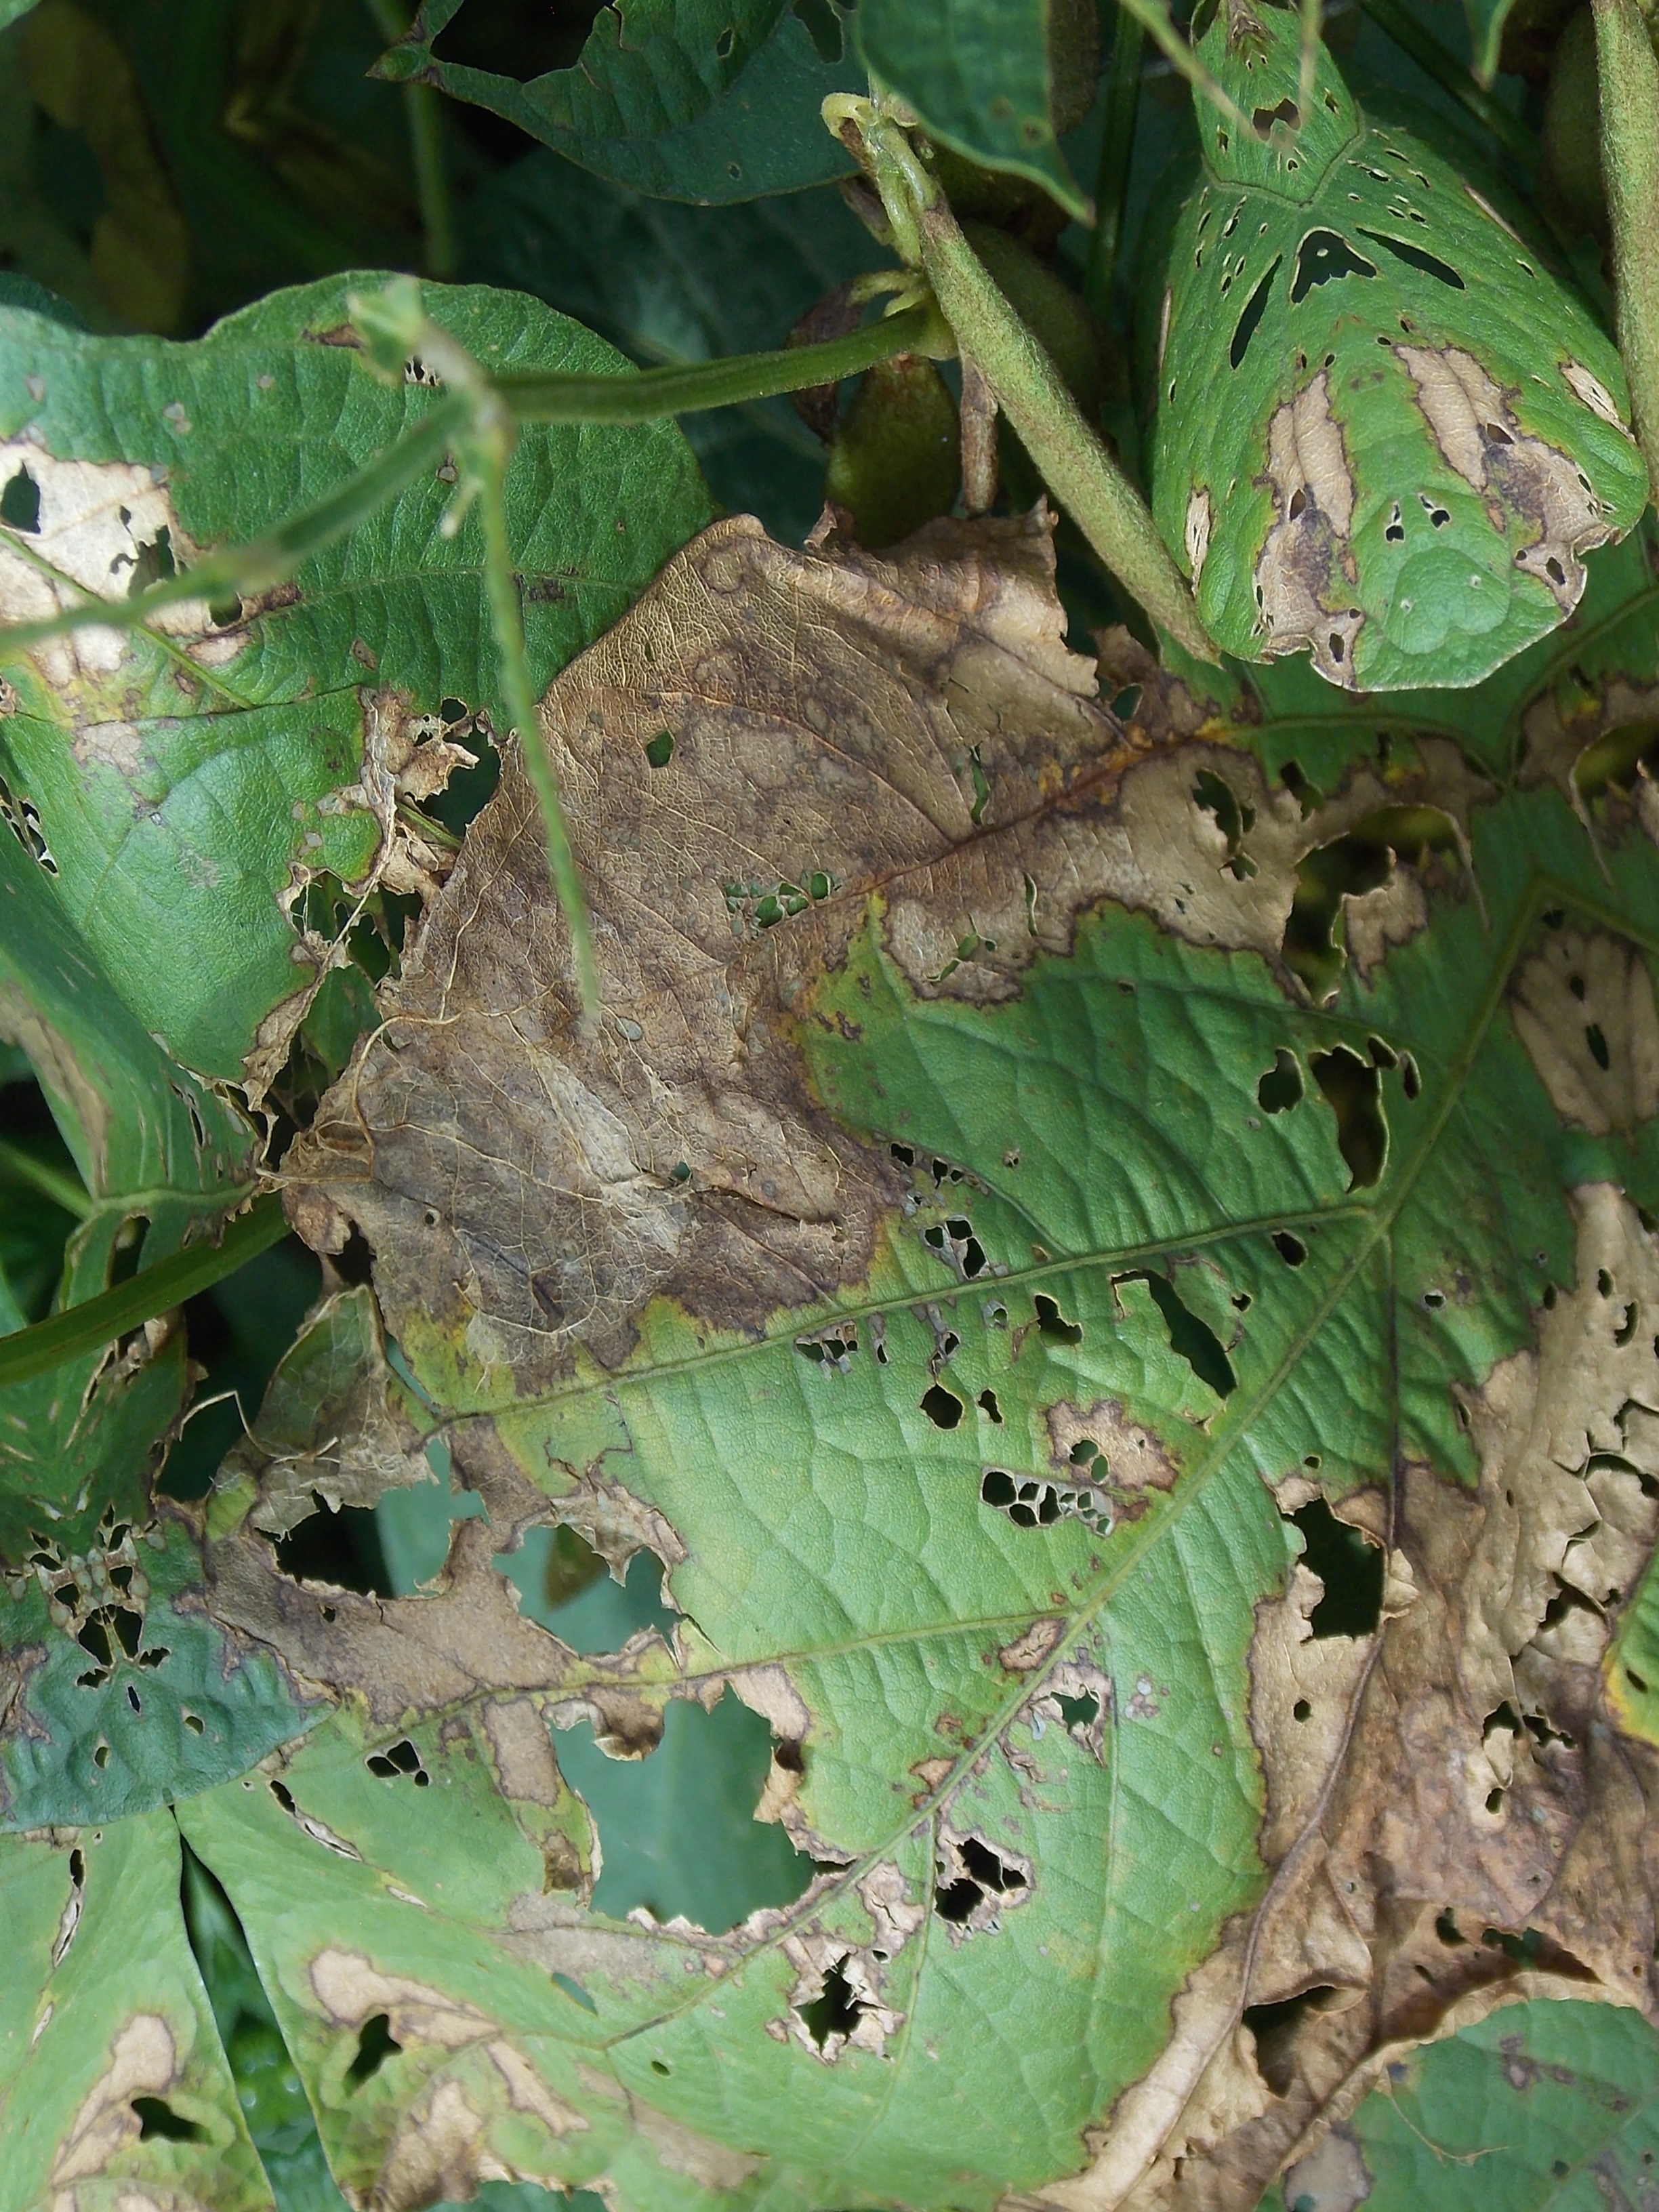
Label: Disease